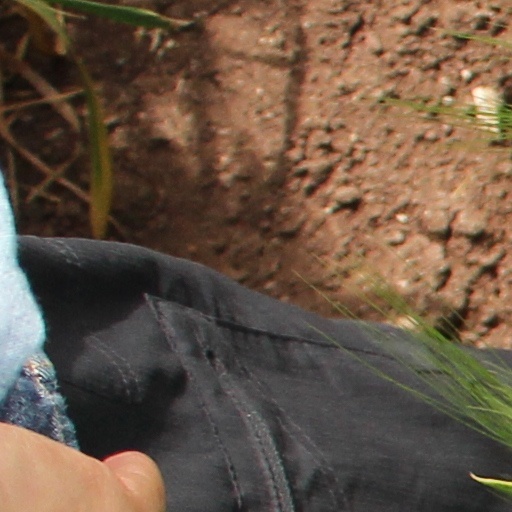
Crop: wheat